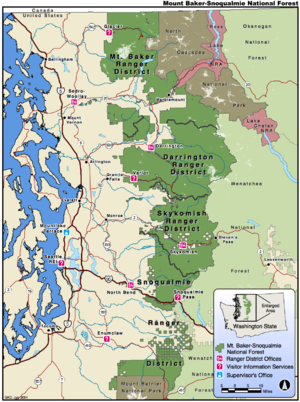
La forêt nationale Mont Baker-Snoqualmie est une forêt nationale américaine située dans l’État de Washington au nord-ouest des États-Unis. Elle se situe sur le versant occidental de la chaîne des Cascades et elle s’étend sur 225 km de la frontière canadienne au nord jusqu’au parc national du mont Rainier au sud.